Michael Jackson

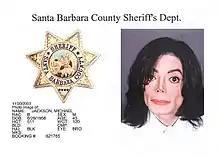
Michael Jackson's mug shot in 2003

In March 1991, Jackson renewed his contract with Sony for $65million (equivalent to $ in ), a record-breaking deal, beating Neil Diamond's renewal contract with Columbia Records. In 1991, he released his eighth album, "Dangerous", co-produced with Teddy Riley. It was certified eight times platinum in the US, and by 2018 had sold 32million copies worldwide. In the US, the first single, "Black or White", was the album's highest-charting song; it was number one on the "Billboard" Hot 100 for seven weeks and achieved similar chart performances worldwide. The second single, "Remember the Time" peaked at number three on the "Billboard" Hot 100 singles chart. At the end of 1992, "Dangerous" was the best-selling album of the year worldwide and "Black or White" the best-selling single of the year worldwide at the "Billboard" Music Awards. In 1993, he performed "Remember the Time" at the Soul Train Music Awards in a chair, saying he twisted his ankle during dance rehearsals. In the UK, "Heal the World" made No. 2 on the charts in 1992.